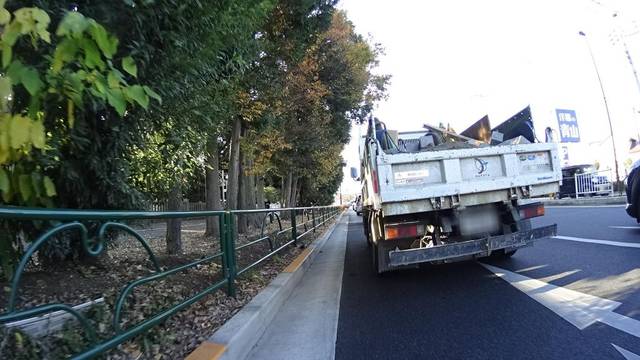
Region: Japan
Coordinates: 35.683, 139.549